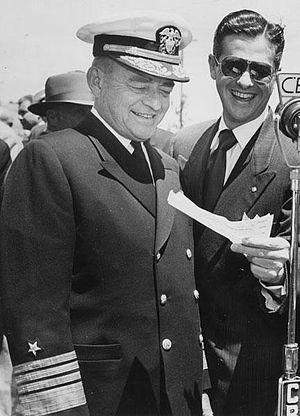
Le vice-chef des Opérations navales est un officier de la marine des États-Unis et l’officier au deuxième rang le plus élevé dans le département de la Marine des États-Unis. Dans le cas où le chef des Opérations navales est absent ou est empêché d'exercer ses fonctions, le VCNO assume les fonctions et responsabilités du CNO. Le VCNO peut également effectuer d'autres tâches que le CNO lui assigne. Le VCNO est nommé par le président des États-Unis, et doit être confirmée par un vote à la majorité des voix au Sénat des États-Unis. Le VCNO est nommé automatiquement amiral quatre étoiles.